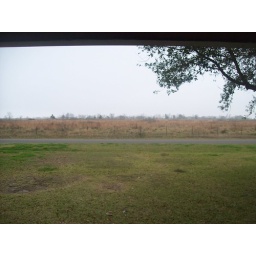
My front yard and the field in front of my house